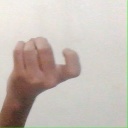
अक्षर: ज